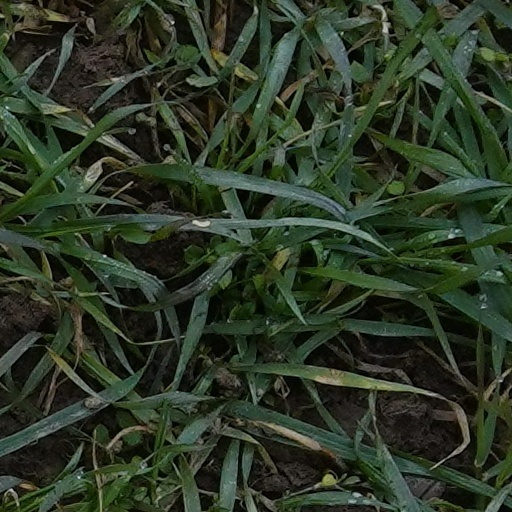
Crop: wheat